Trittico Lombardo

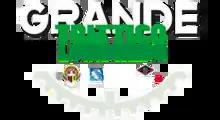
Trittico Lombardo logo

The "" (Italian for "Lombardy Region Triptych"), usually also called "Trittico Lombardo", is a cycling competition which includes three cycling races held around the region of Lombardy on three consecutive days. These races are Tre Valli Varesine, Coppa Ugo Agostoni, and Coppa Bernocchi, the winner having the best overall results in these three races.